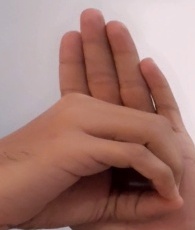
ASL sign: 0